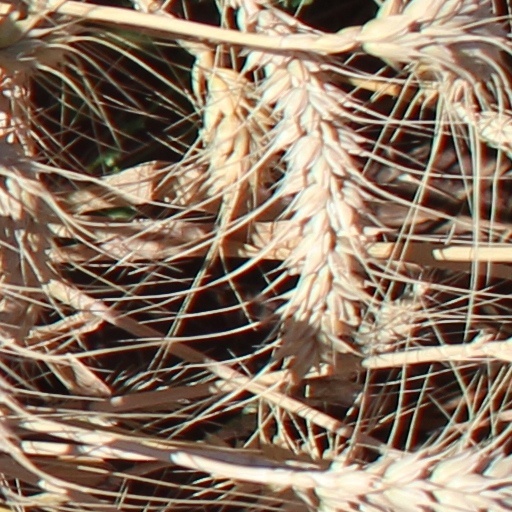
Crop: wheat